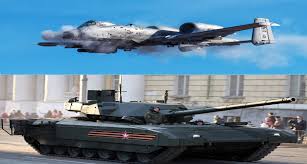
Label: T-14